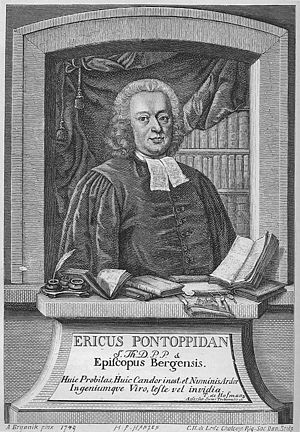
Sandhed til gudfrygtighed
Erik Pontoppidan.
Sandhed til gudfrygtighed er en lærebog i kristendomskundskab skrevet af den danske teolog Erik Pontoppidan i 1737. Pontoppidan skrev denne bog på ordre af kong Christian VI som lærebog i kristendomskundskab i skolen. Alle, som skulle konfirmeres, måtte læse denne bog.